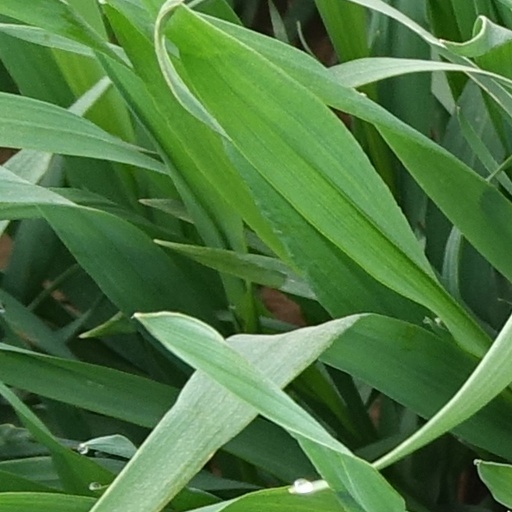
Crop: wheat